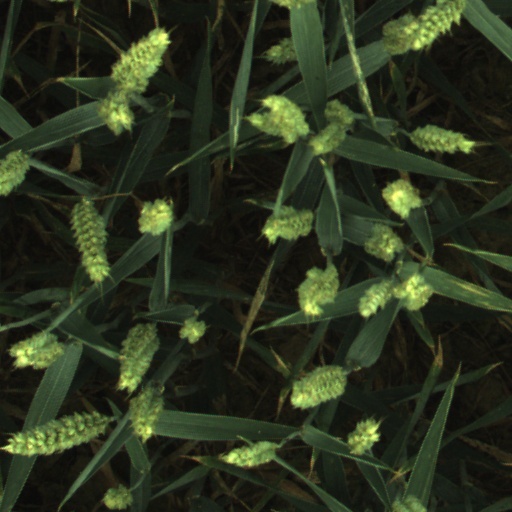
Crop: wheat